Indiana Humanities

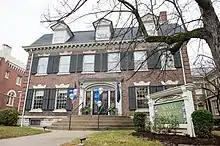
Meredith Nicholson House in Indianapolis, home to Indiana Humanities since 1986

The first iteration of Indiana Humanities was established in 1972 when the National Endowment for the Humanities encouraged the formation of the Indiana Committee for the Humanities, a statewide grantmaking organization made up of five Hoosiers. Since its inception Indiana Humanities has been a part of many special projects around the state, including leading a task force in 1991 that resulted in the establishment of the International School of Indiana.